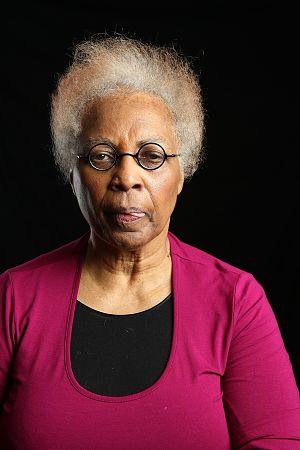
Astrid Heligonda Roemer est une écrivaine et un enseignante du Suriname résidant aux Pays-Bas. L'autrice de langue néerlandaise a publié des romans, des pièces de théâtre et des poèmes. En décembre 2015, il est annoncé qu'elle est la récipiendaire du Prix PC Hooft, considéré comme le prix littéraire le plus important aux Pays-Bas et en Belgique, décerné en mai 2016.